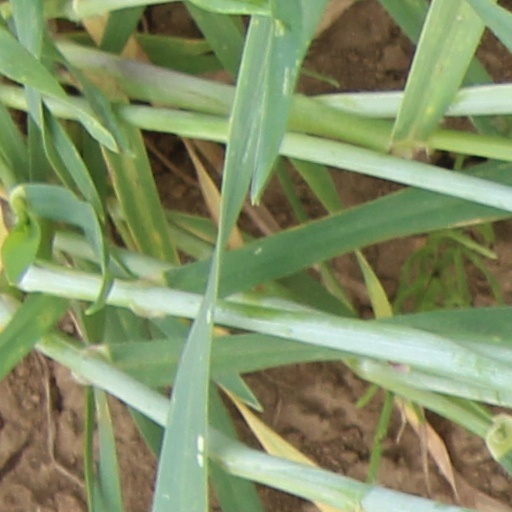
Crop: wheat